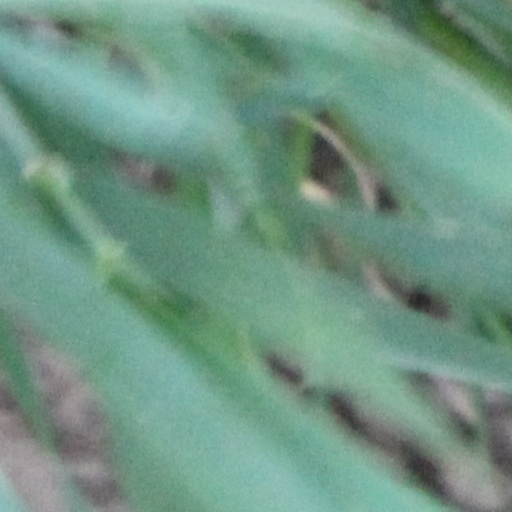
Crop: wheat